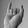
ASL letter: I